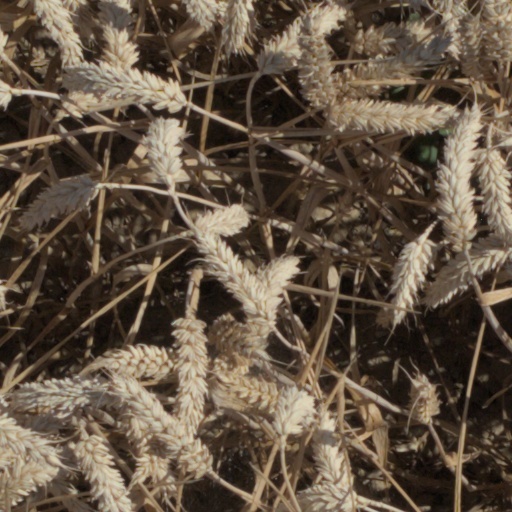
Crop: wheat